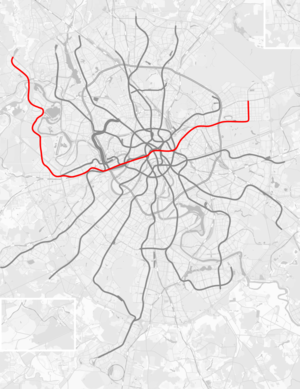
Arbatsko-Pokrovskajalinjen
Arbatsko-Pokrovskajalinjens forløb
"Arbatsko-Pokrovskajalinjen er Moskvas metros linje, og med sine 45,1 km, den længste linje i Moskvas metrosystem. Linjeforløbet er fra øst for Moskva til nordvest gennem centrum af byen: stationen ""Revolutionspladsen"" er en af de nærmeste stationer Den Røde Plads og Kreml. Linjen har 22 stationer og er 45,1 km lang. I oversigter over metroen er linjen blå farve og hedder Arbatsko-Pokrovskajalinjen, Арбатско-Покровская линия. Kronologisk er Arbatsko-Pokrovskajalinjen metroens anden linje